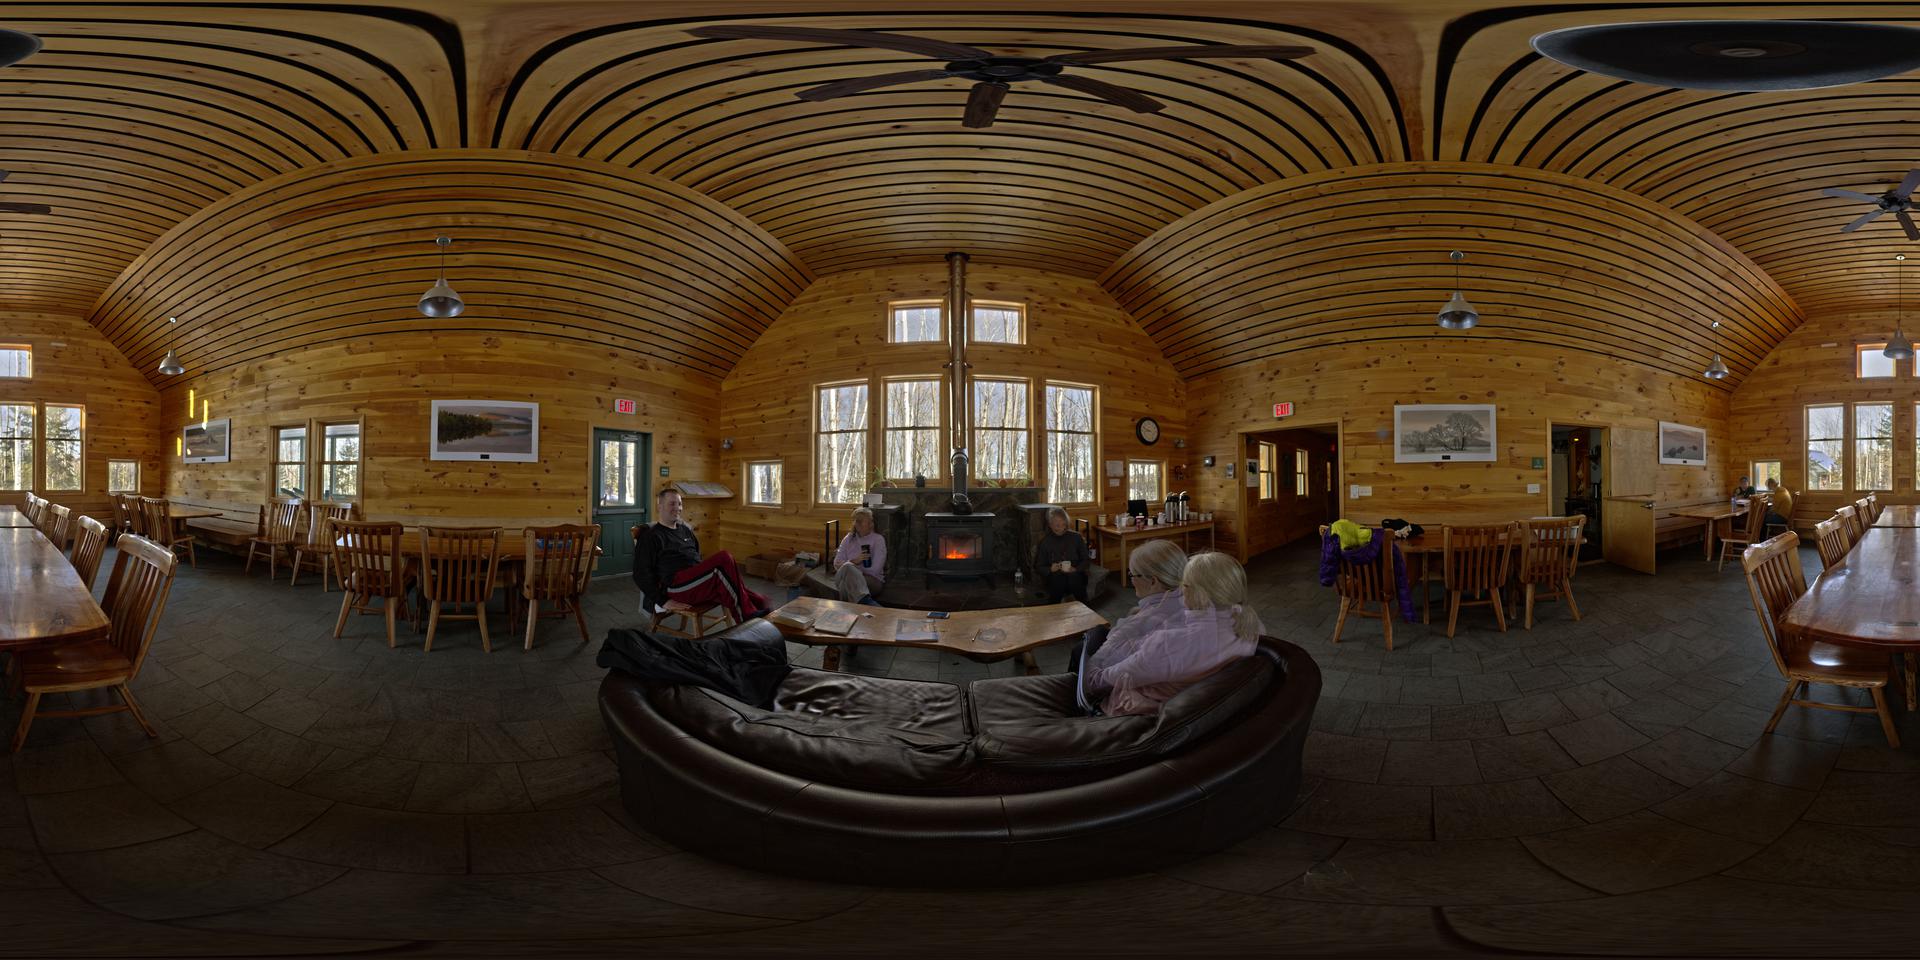
Referred object: the person wearing red pants and a black shirt

Referred object: the chair opposite the sofa